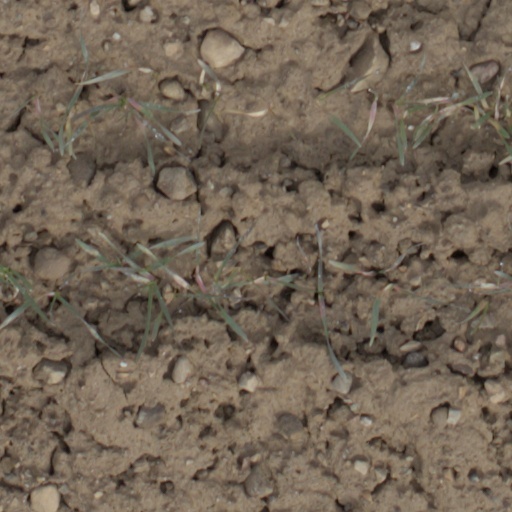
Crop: wheat